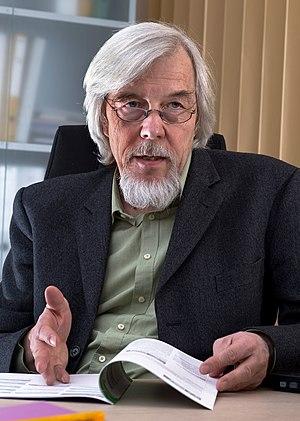
Rolf-Dieter Heuer est un physicien des particules allemand. Il a été directeur de l'Organisation européenne pour la recherche nucléaire de janvier 2009 à décembre 2015.
L'Organisation européenne pour la recherche nucléaire, aussi appelée